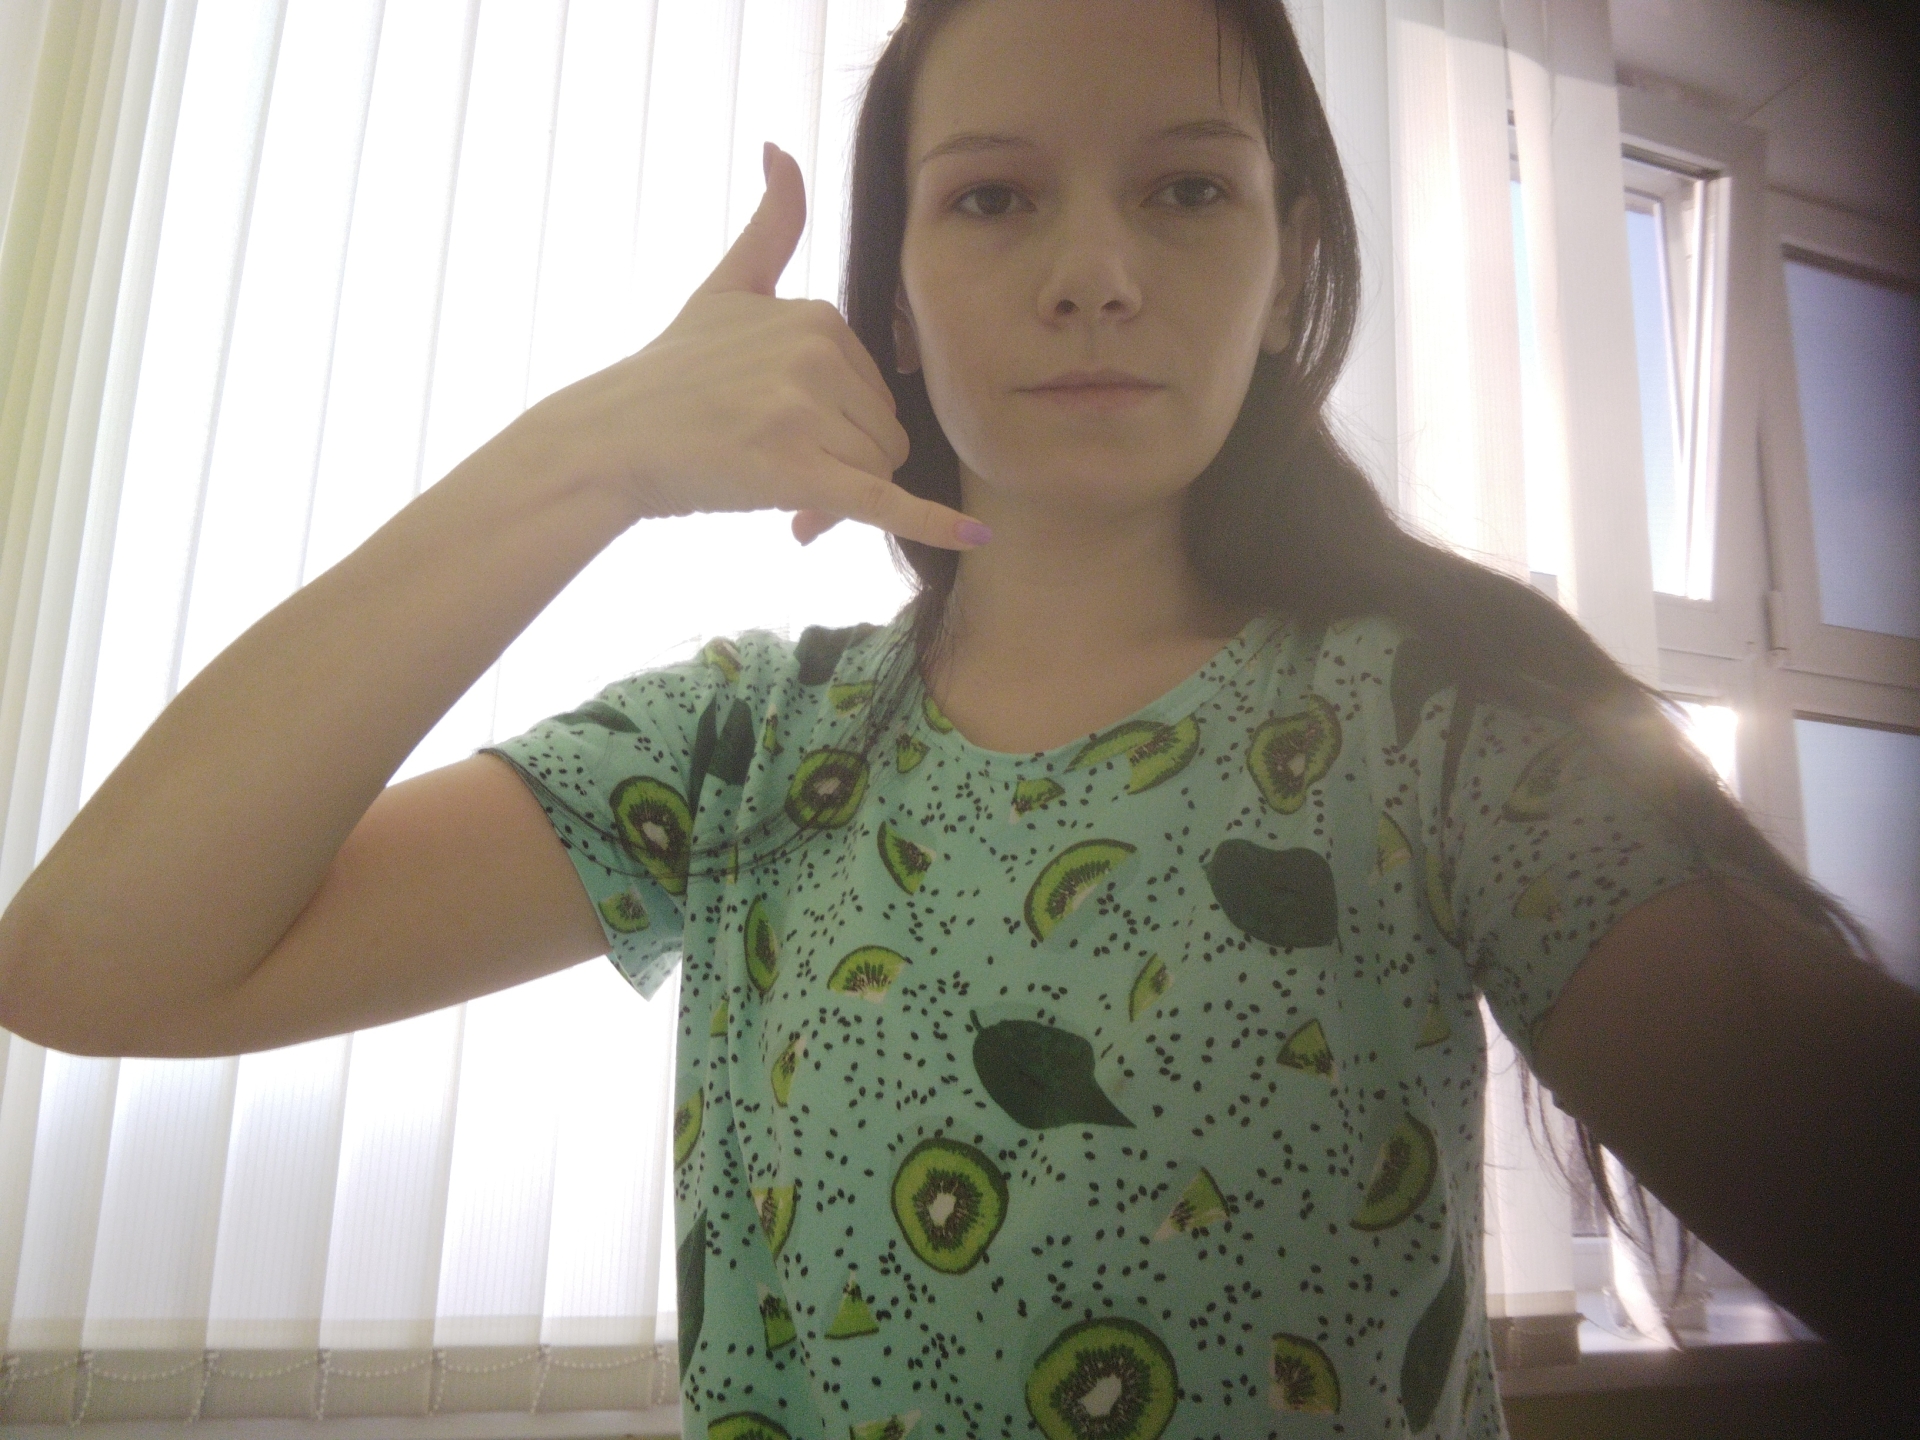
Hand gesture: call